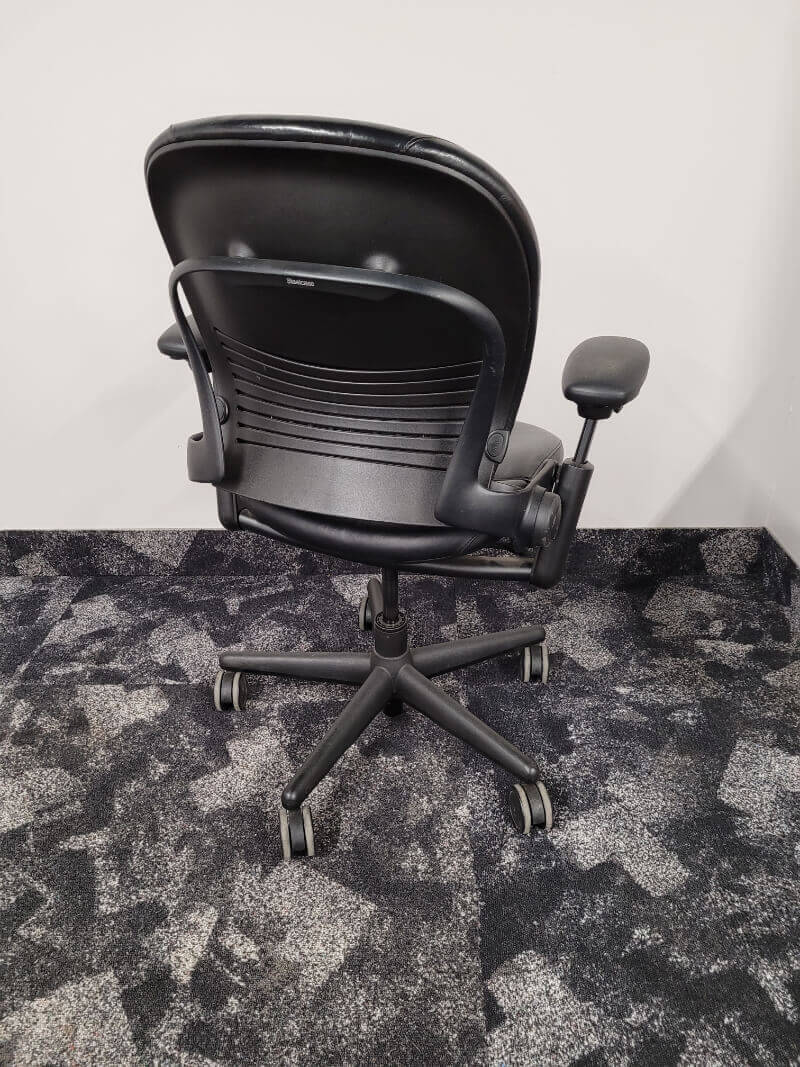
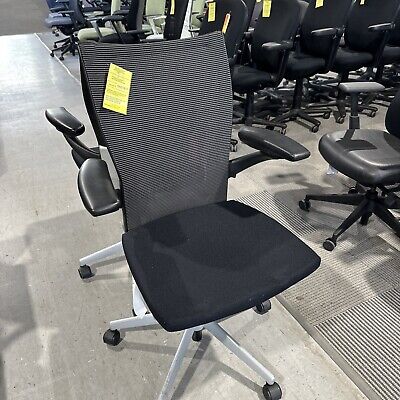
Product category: items_chair
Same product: no